Freddy Thielemans

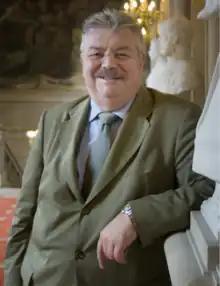
Thielemans in 2006

Freddy Thielemans (11 September 1944 – 29 January 2022) was a Belgian socialist politician who was the mayor of the City of Brussels from 2001 to 2013, and previously also for a period in 1994.